Kimigayo

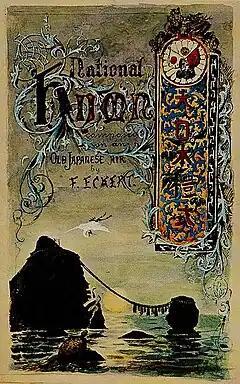
Franz Eckert's notes, presented to the Meiji-Tennō in 1880 (cover design by Curt Netto)

In 1880, the Ministry of the Imperial Household (current Imperial Household Agency) adopted a new melody composed by Yoshiisa Oku and Akimori Hayashi. The composer is often listed as Hiromori Hayashi, who was their supervisor and Akimori's father. Akimori was also one of Fenton's pupils. Although the melody is based on a traditional mode of Japanese court music, it is composed in a mixed style influenced by Western hymns, and uses some elements of the Fenton arrangement. The German musician Franz Eckert applied the melody with Western style harmony, creating the second and current version of "Kimigayo". The government formally adopted "Kimigayo" as the national anthem in 1888 and had copies of the music and lyrics sent overseas for diplomatic ceremonies. By 1893, "Kimigayo" was included in public school ceremonies due to the efforts of the then Ministry of Education.